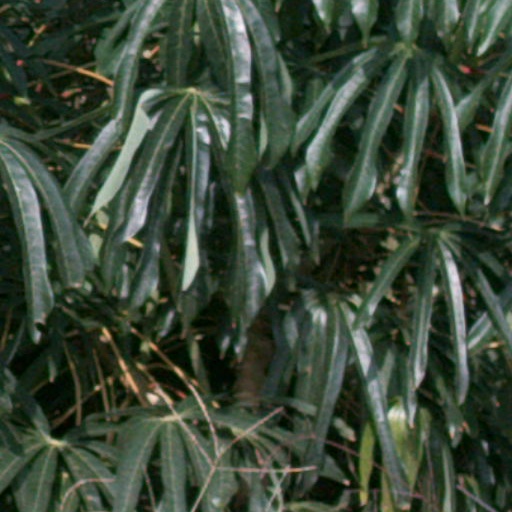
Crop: cassava